Psi-theory

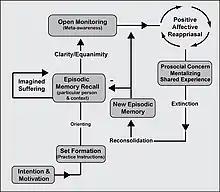
How the episodic memory works.

At any time, the Psi agent possesses a world model ("situation image"). This is extrapolated into a branching "expectation horizon" (consisting of anticipated developments and active plans). In addition, the working memory also contains a "hypothetical world model" that is used for comparisons during recognition, and for planning.